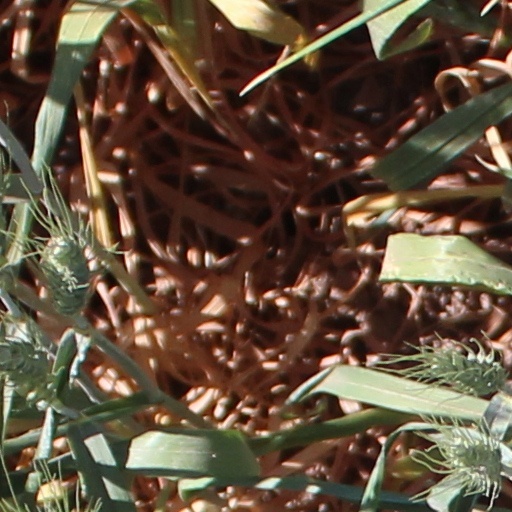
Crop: wheat